Karl von Rotteck

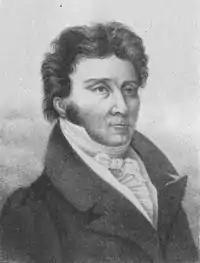
Karl von Rotteck

Karl Wenzeslaus Rodecker von Rotteck (18 July 1775, Freiburg, Margraviate of Baden – 26 November 1840, Freiburg, Grand Duchy of Baden) was a German political activist, historian, politician and political scientist. He was a prominent advocate of freedom of the press and the abolition of compulsory labor.